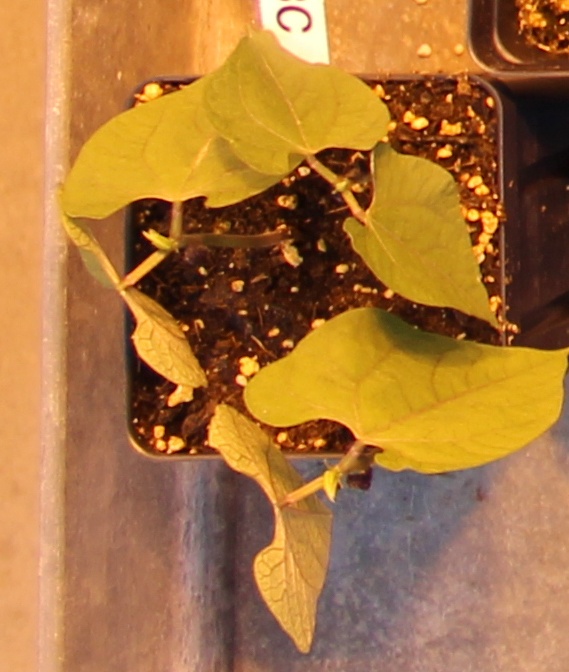
Label: Blackbean